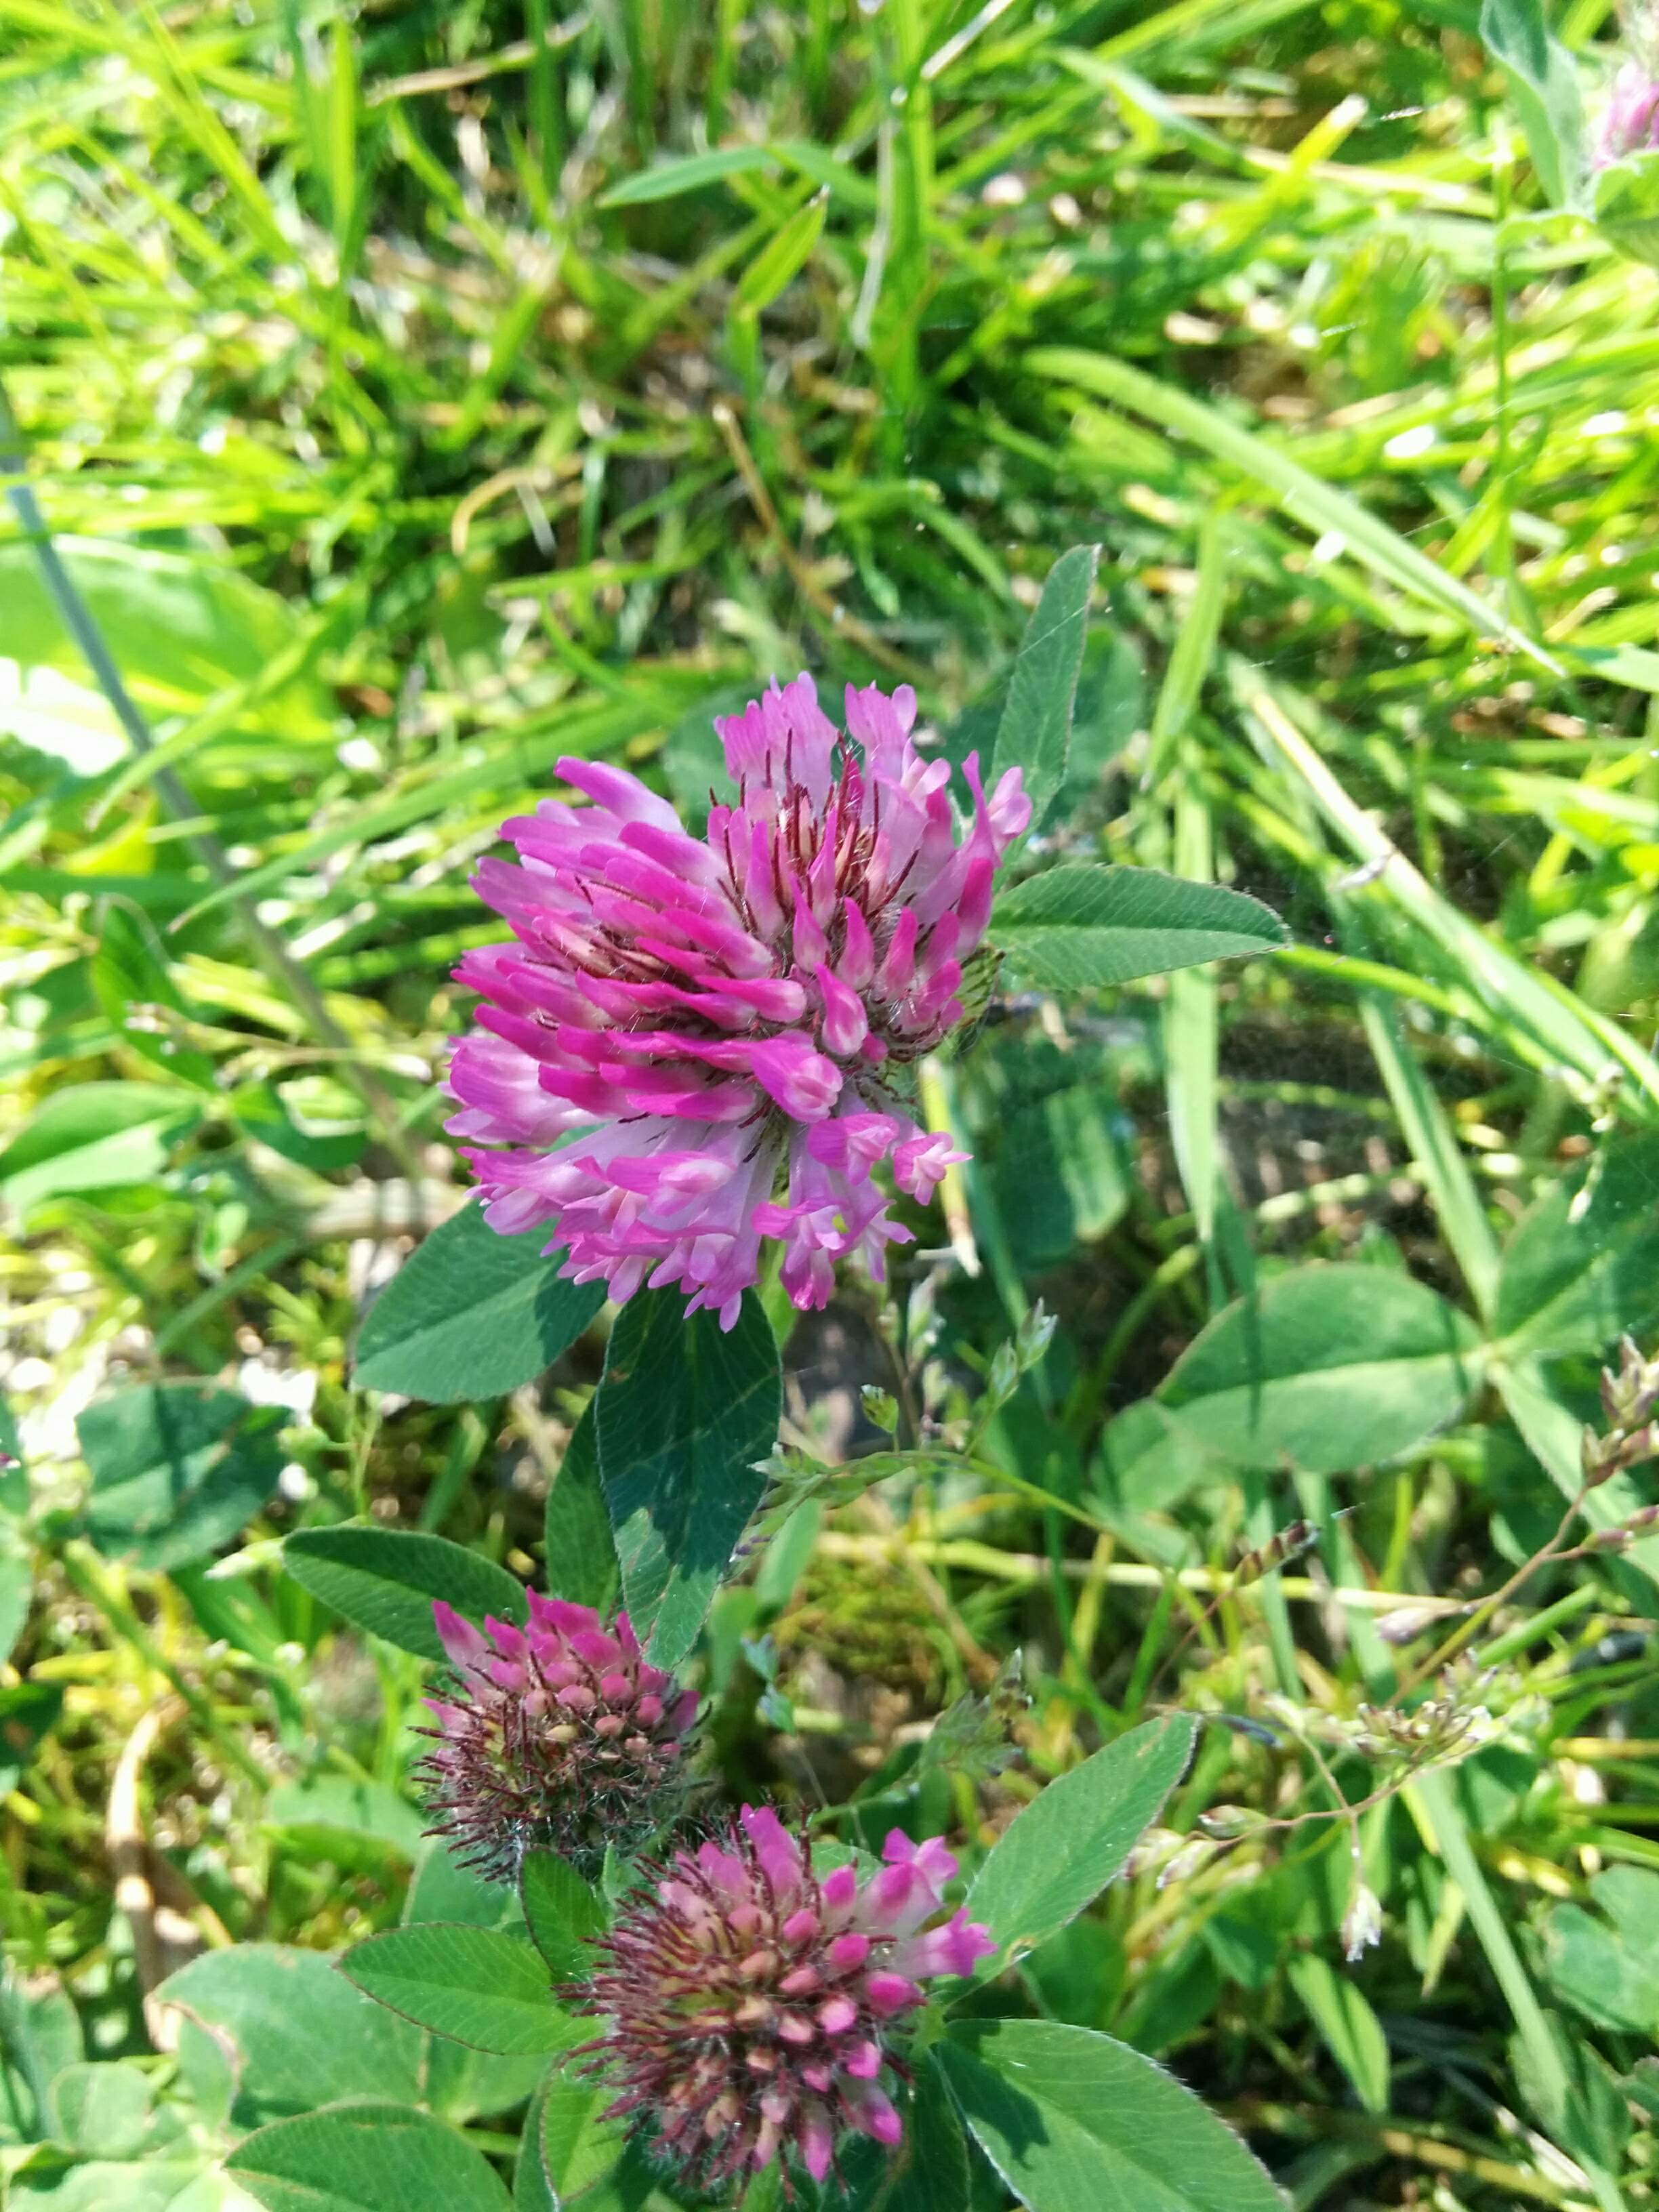
flower, grass, light, plant, flora, scarlet beebalm, subshrub, trifolieae, ironweed, bee balm, annual plant, groundcover, shrub